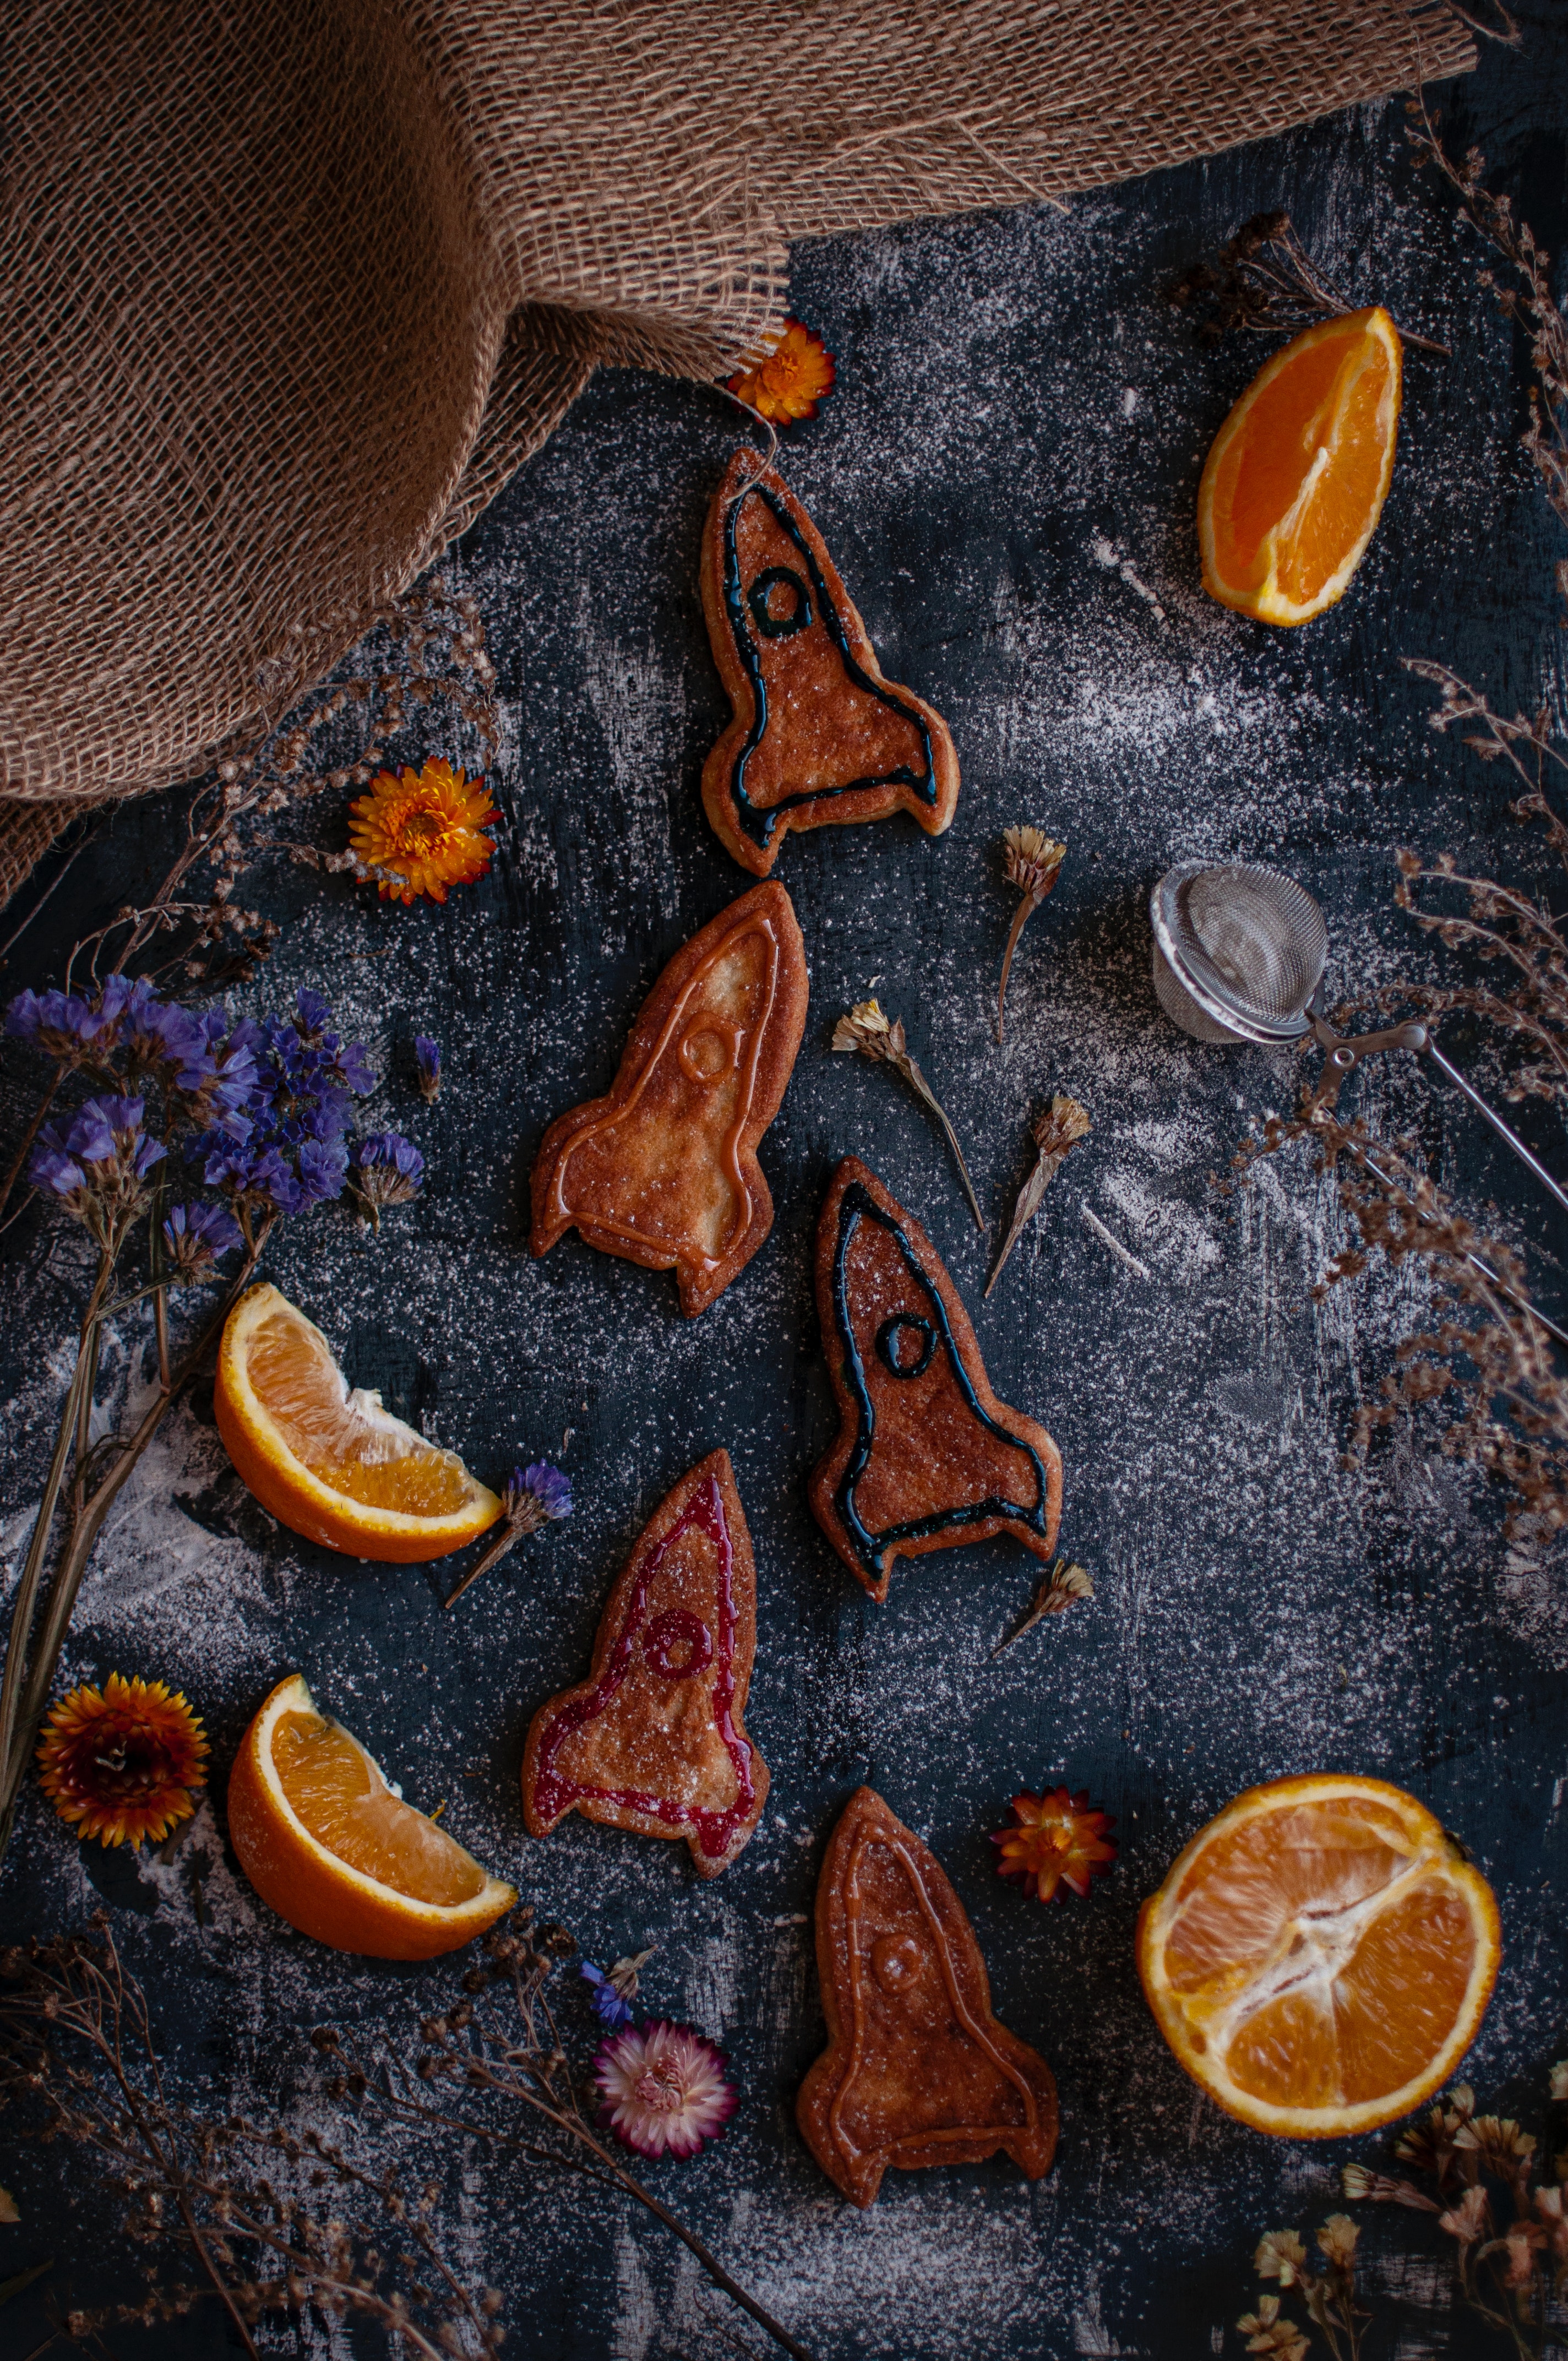
natural, brown, plant, orange, fruit, wood, citrus, ingredient, pattern, font, art, natural foods, clementine, vegetable, metal, fashion accessory, still life photography, denim, visual arts, carmine, illustration, nuts seeds, still life, mandarin orange, circle, bag, tree, superfood, tool, leather, bitter orange, food, produce, citric acid